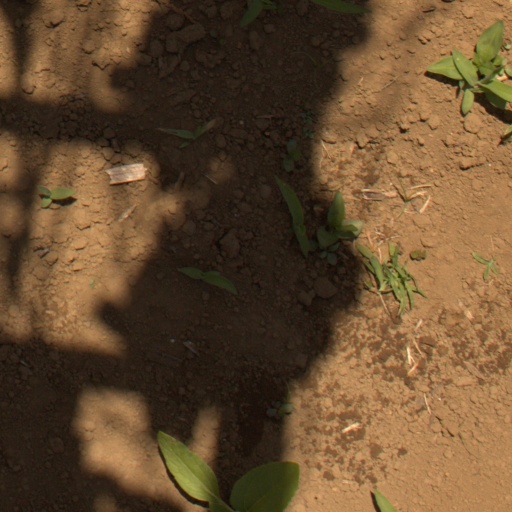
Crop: Jerusalem artichoke